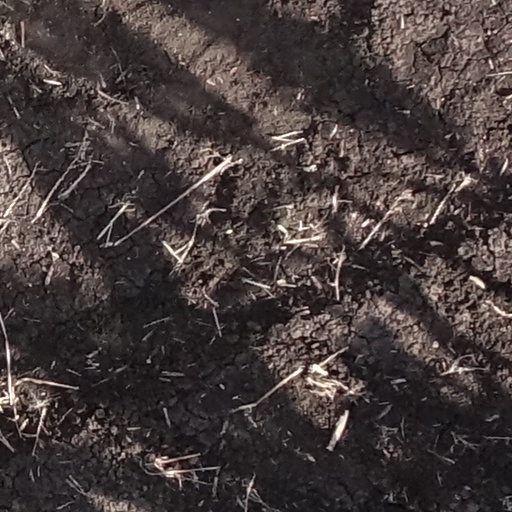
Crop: sorghum